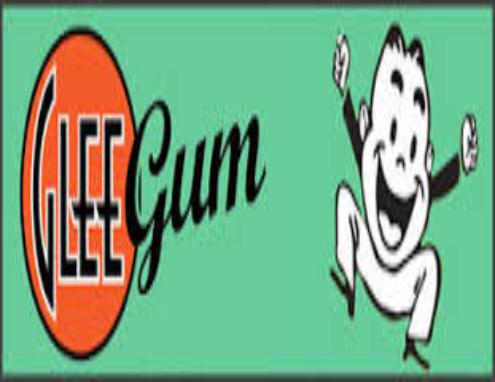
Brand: Glee Gum
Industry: Food